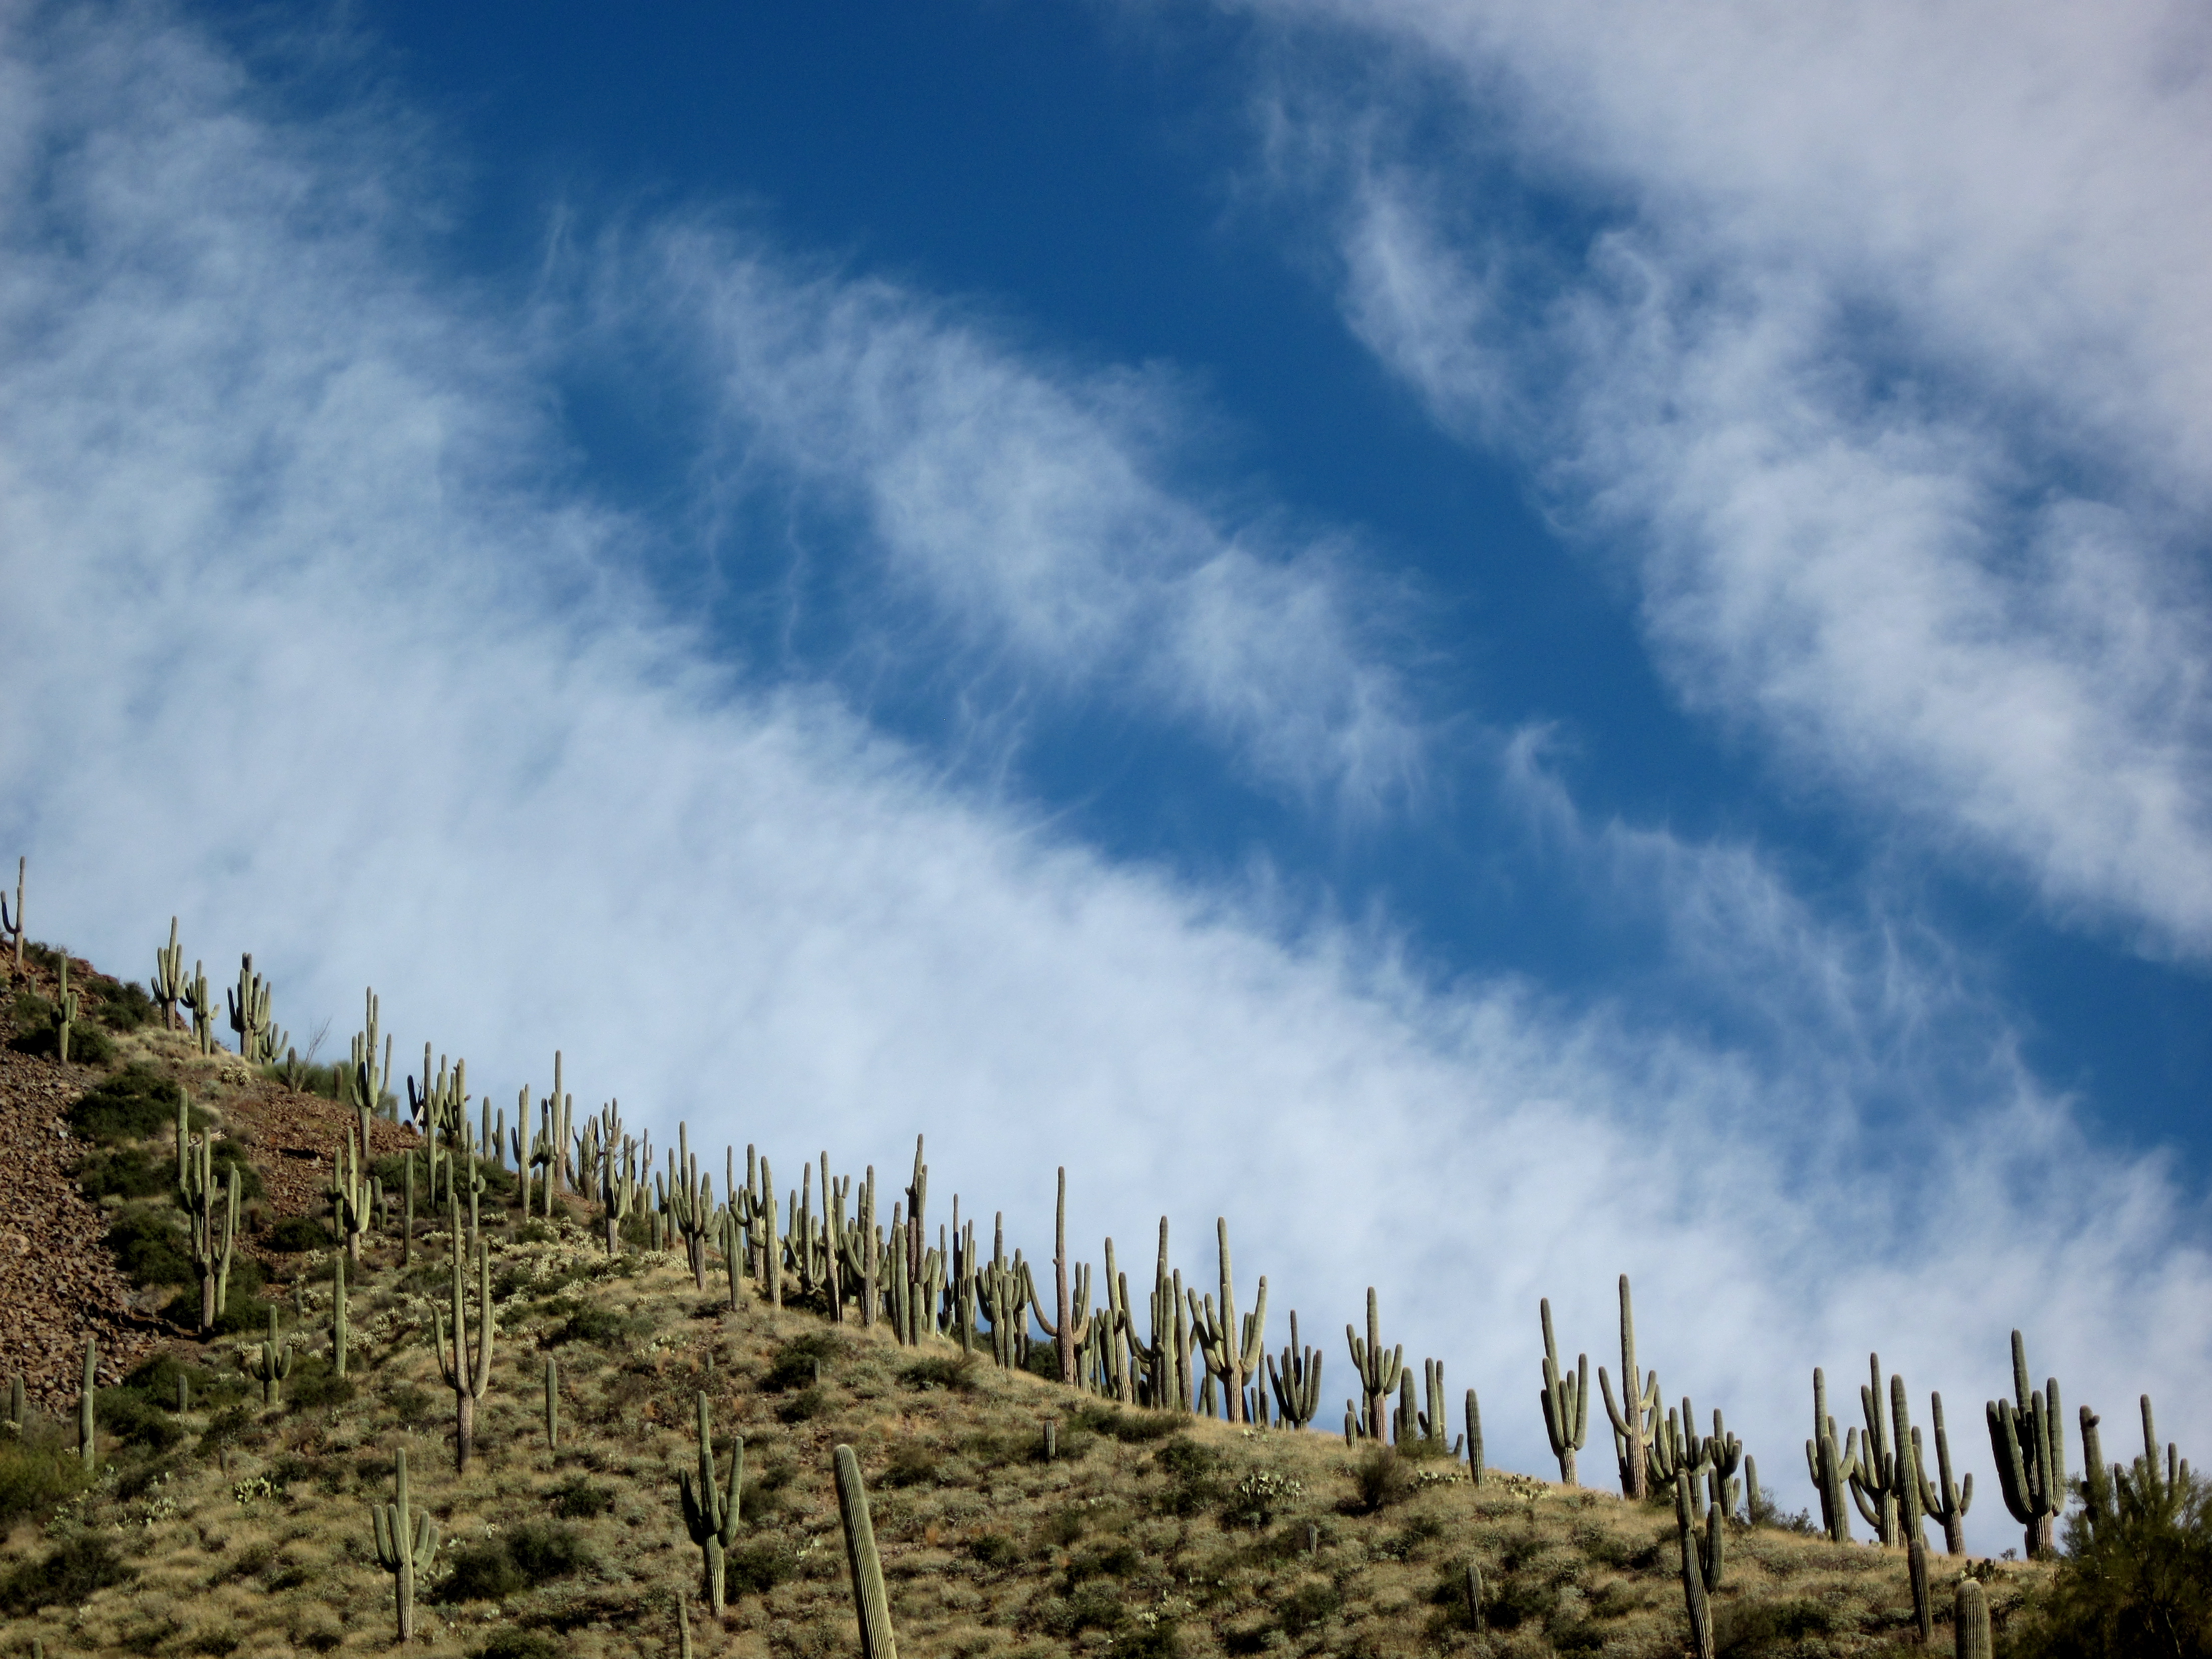
tree, nature, grass, horizon, mountain, cloud, sky, field, prairie, hill, wind, crop, agriculture, arizona, rural area, meteorological phenomenon, grass family